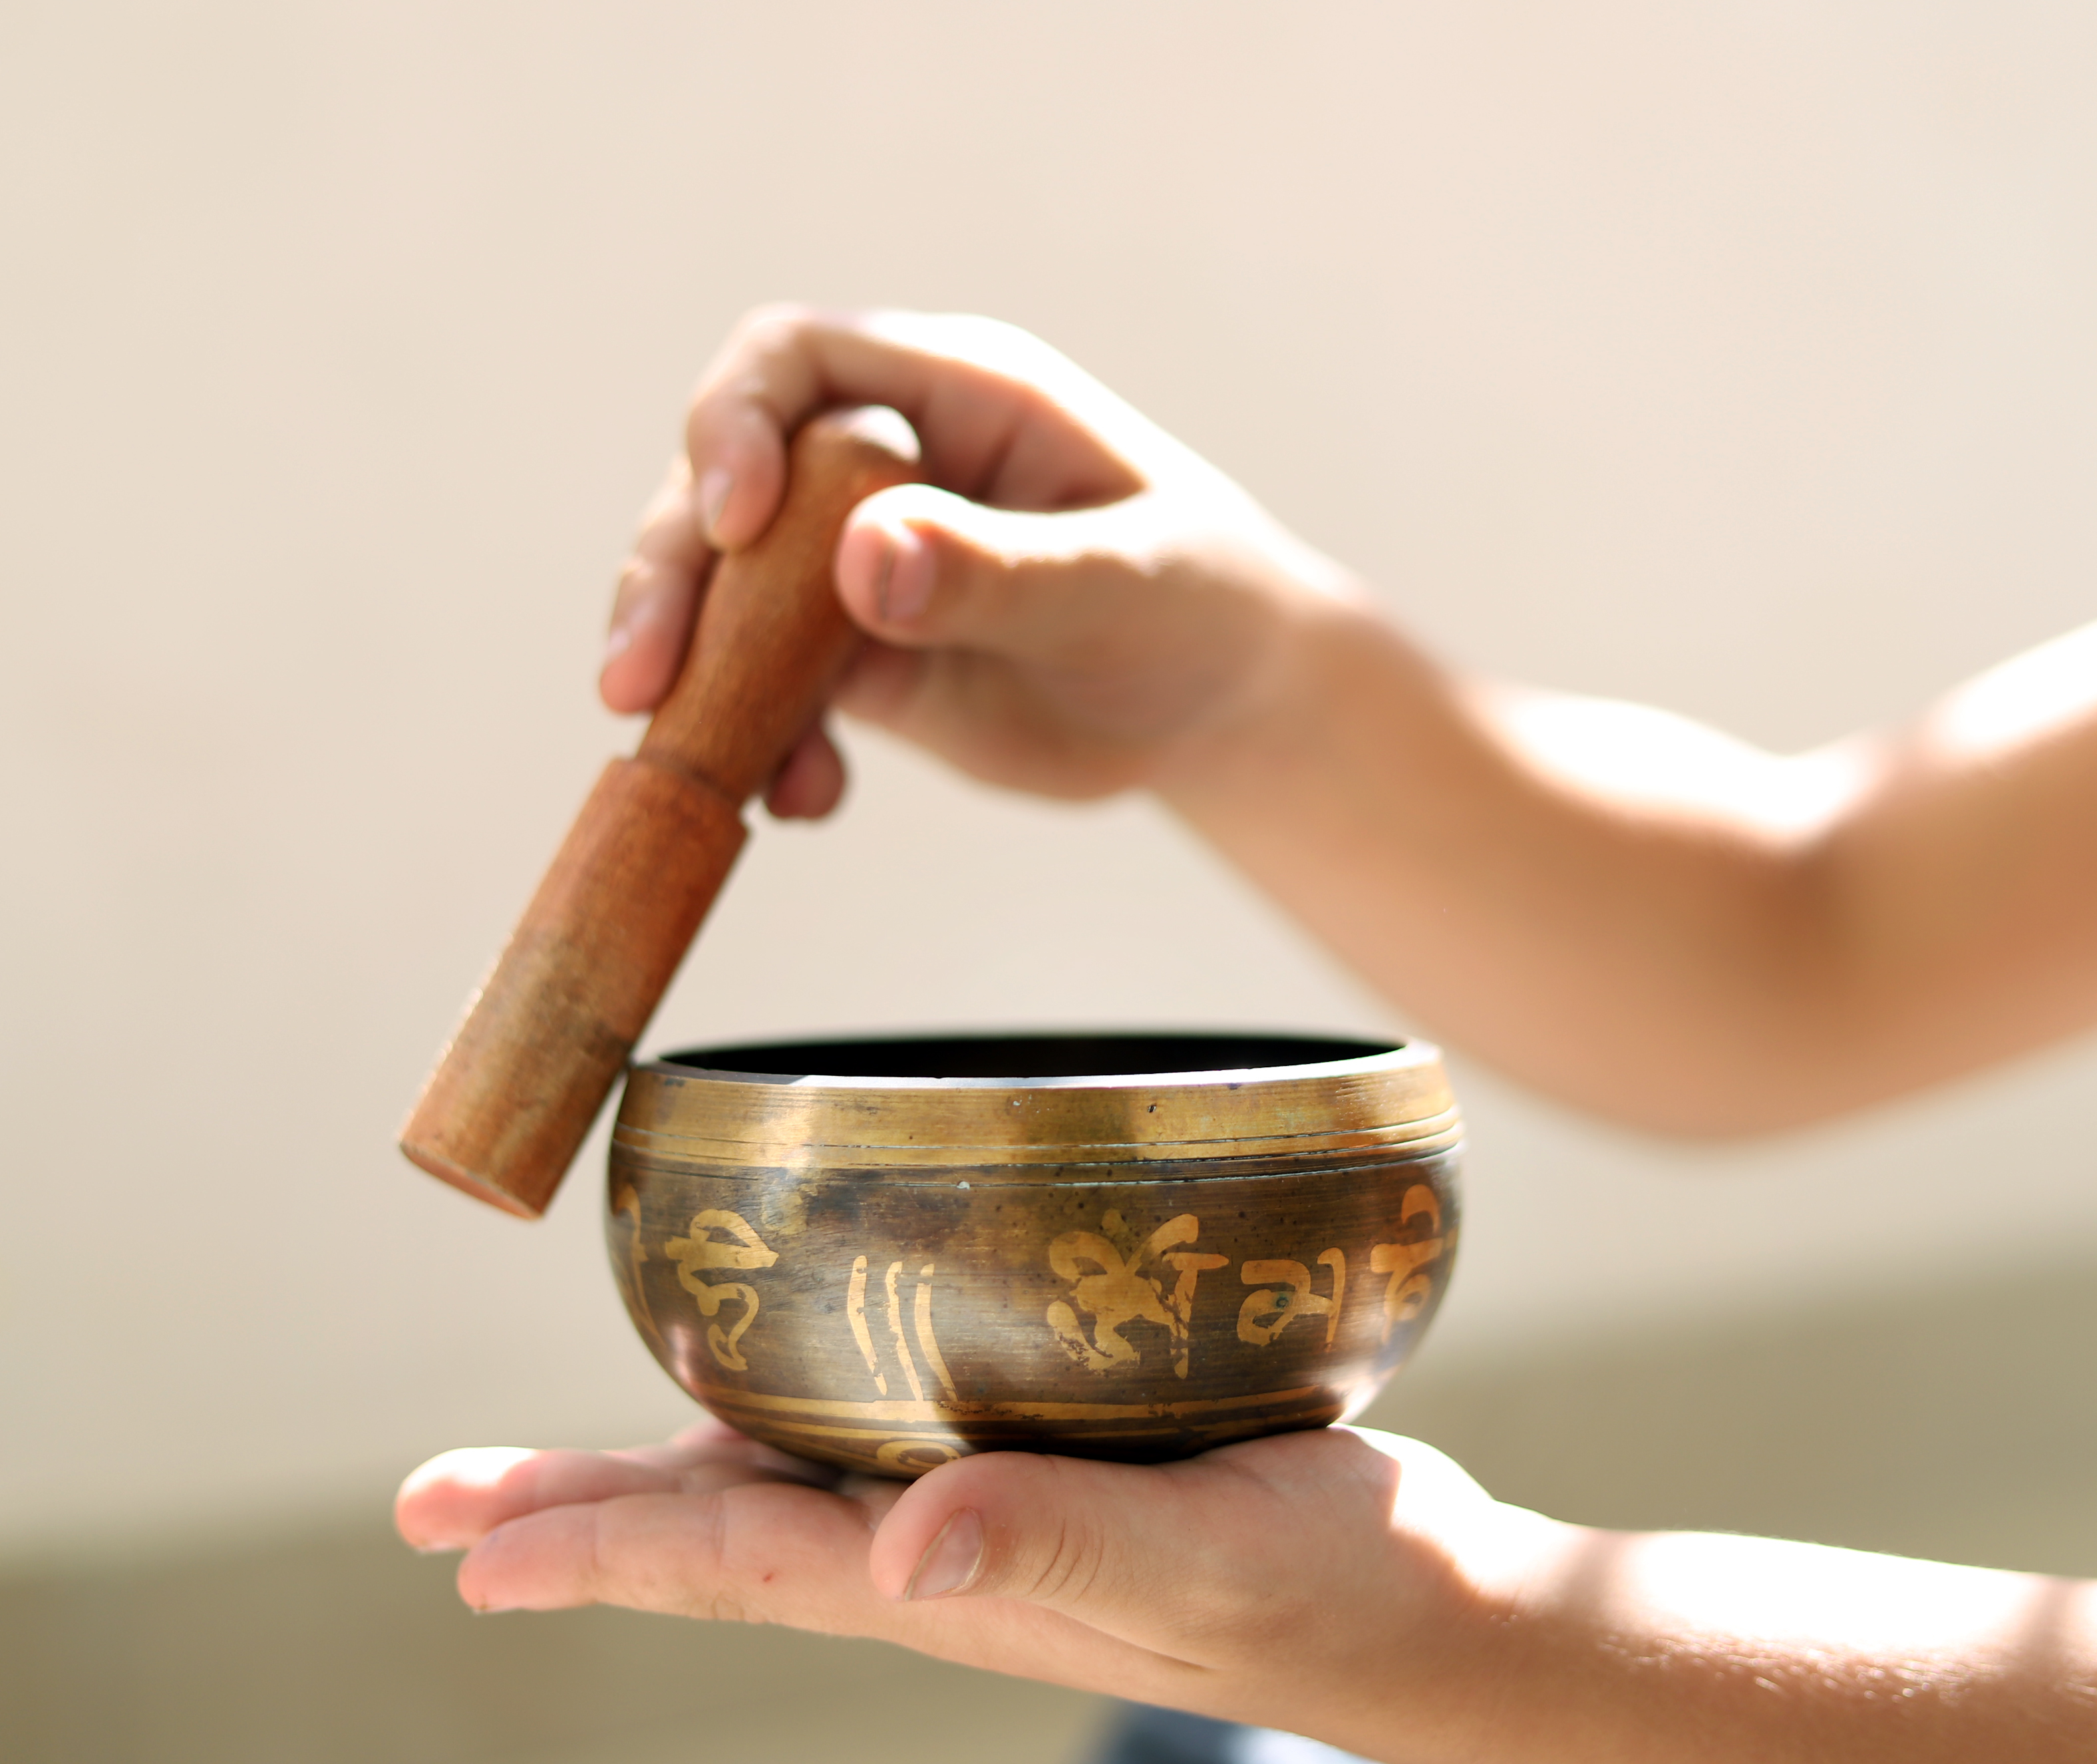
tibet, bowl, meditation, yoga, bell, musical instrument, singing bowl, Idiophone, hand, mortar and pestle, finger, gesture, nail